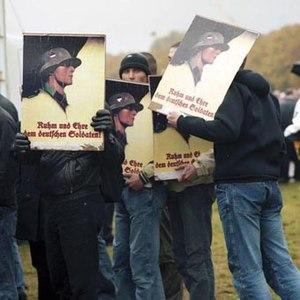
Le mythe d'une Wehrmacht aux mains propres, ou la légende de la Wehrmacht propre, est la thèse selon laquelle l'armée du Troisième Reich, la Wehrmacht, était une institution apolitique, comme la Reichswehr de la république de Weimar, à laquelle elle a succédé, et était innocente des crimes de guerre et des crimes contre l'humanité qu'elle a commis et qui sont niés ou relativisés. Selon cette théorie, les militaires allemands se seraient comportés de façon honorable, comme leurs adversaires des armées alliées. Le mythe met en avant les succès militaires de la Werhmacht et la glorification du soldat allemand pour ses valeurs de courage et de discipline.